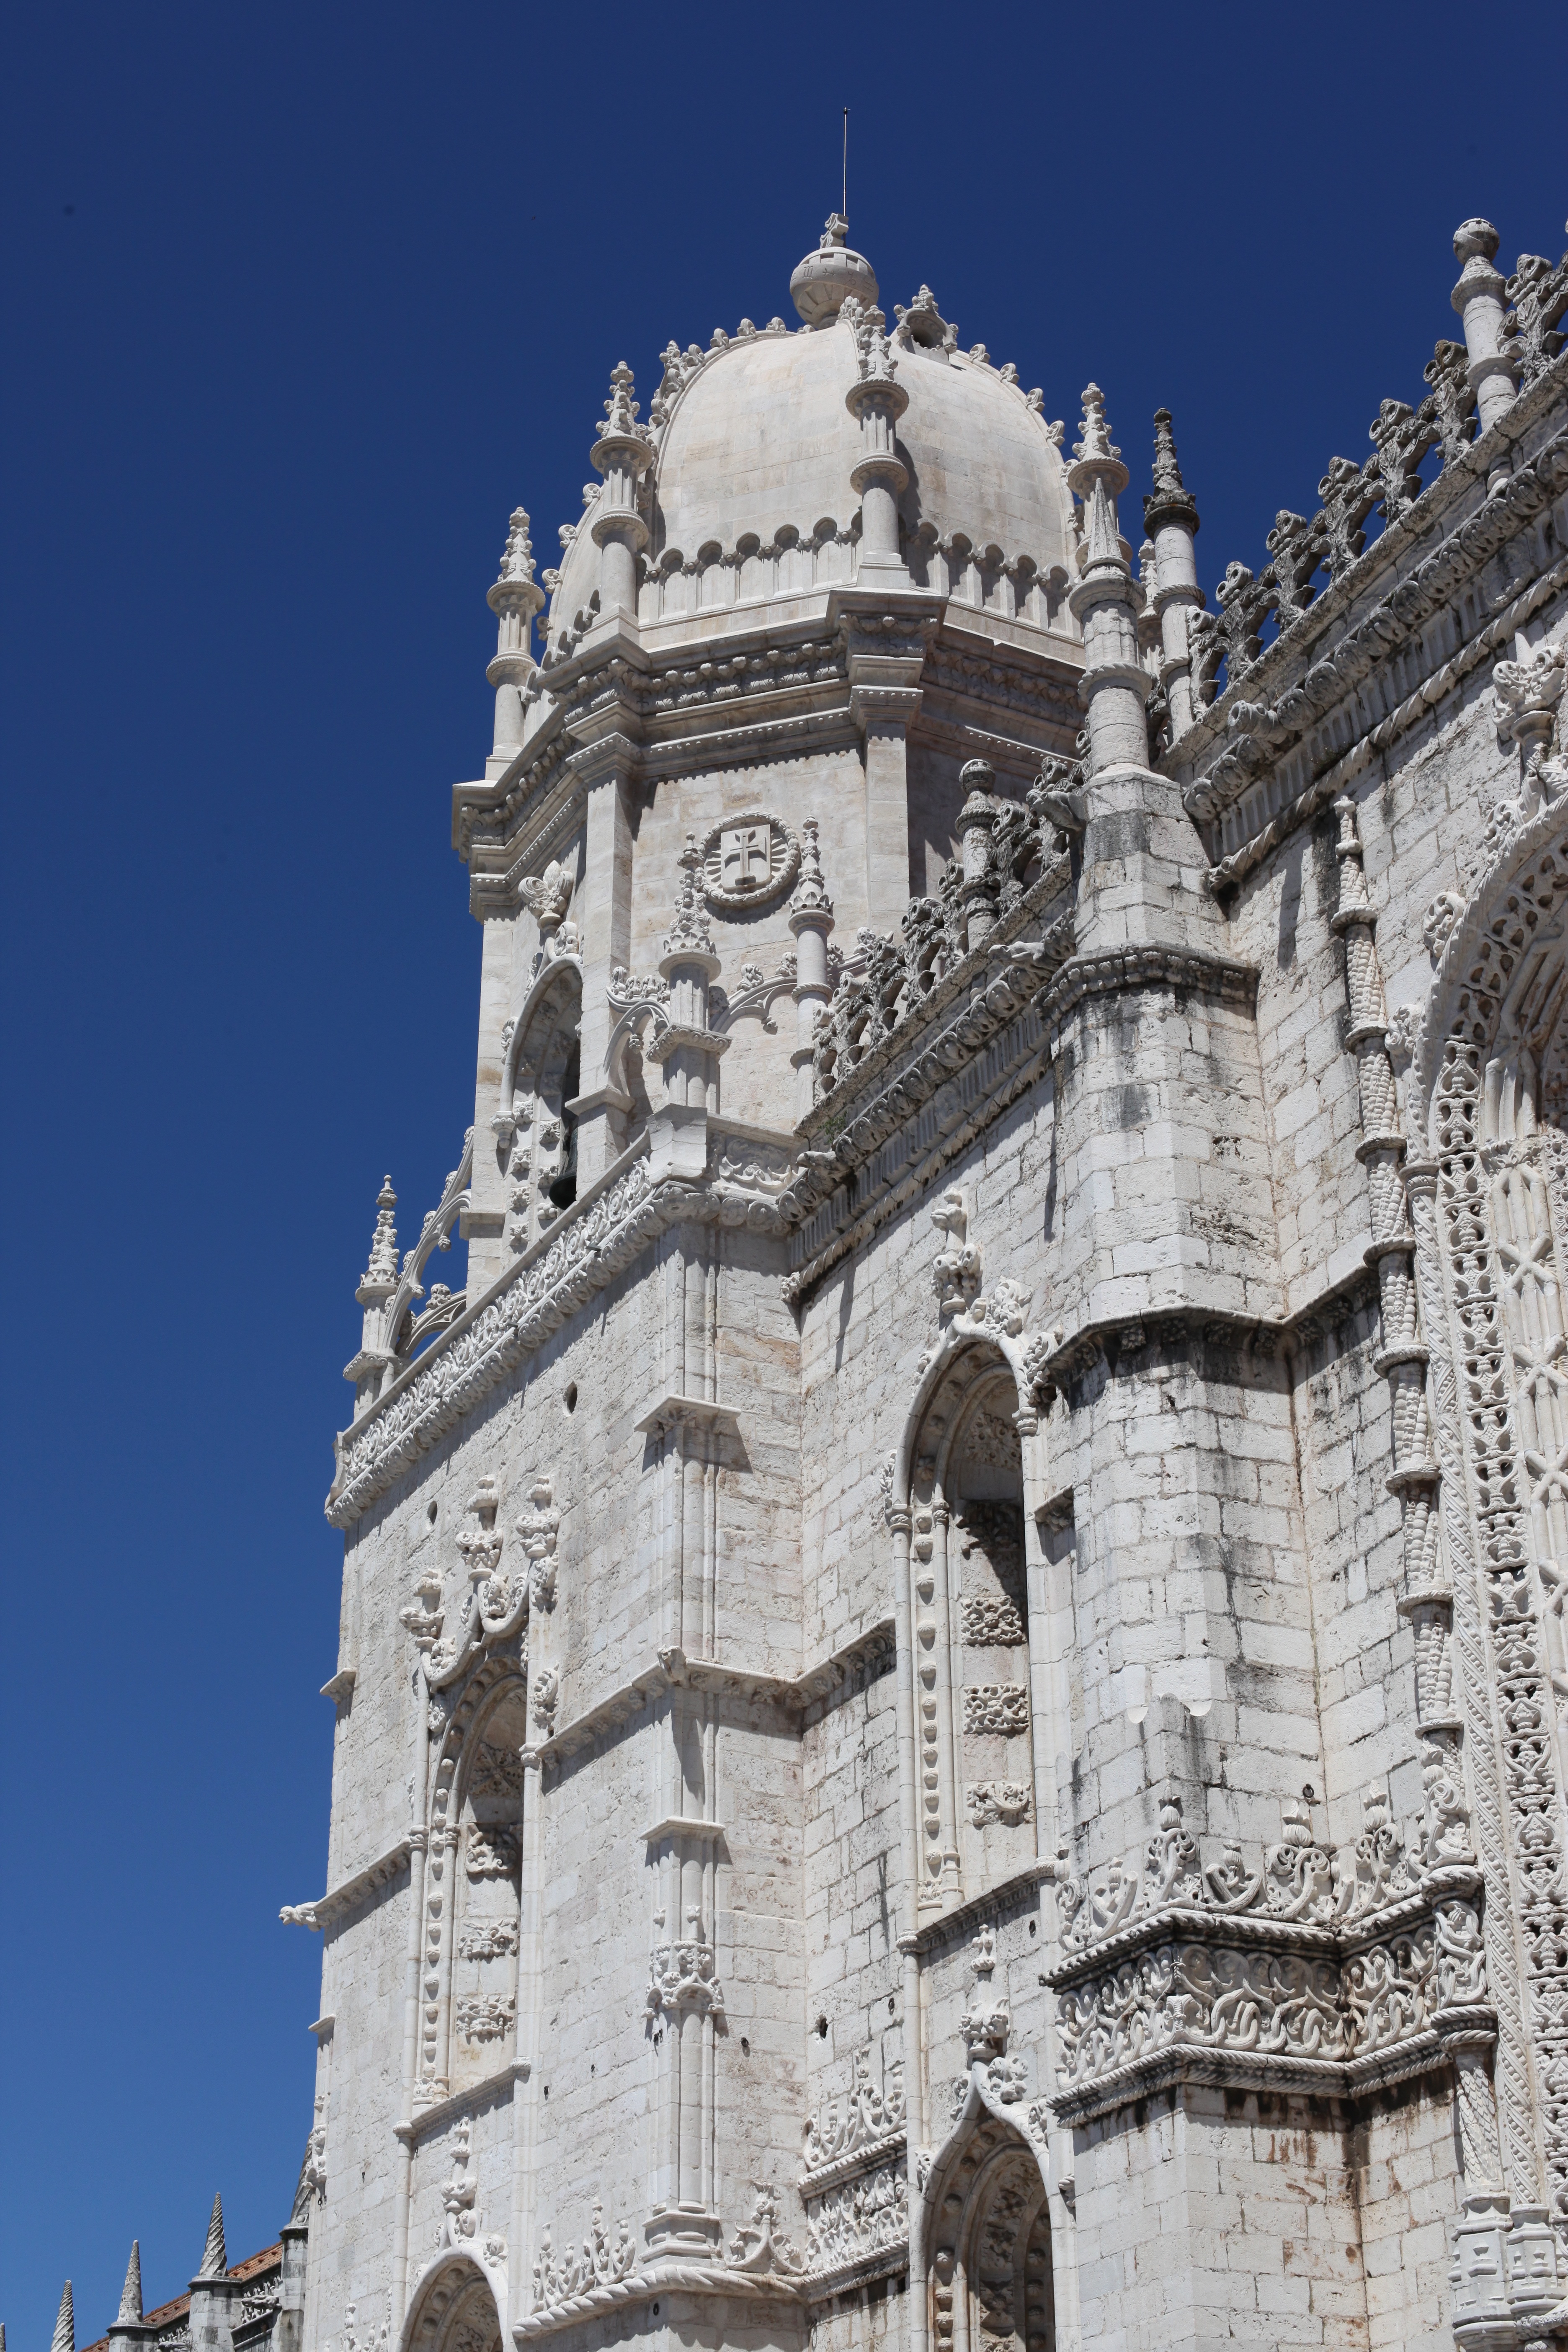
building, tower, landmark, facade, church, cathedral, historic, tourism, place of worship, bell tower, spire, monastery, portugal, european, basilica, lisboa, lisbon, portuguese, gothic architecture, historic site, ancient history, jer nimos monastery, hieronymites